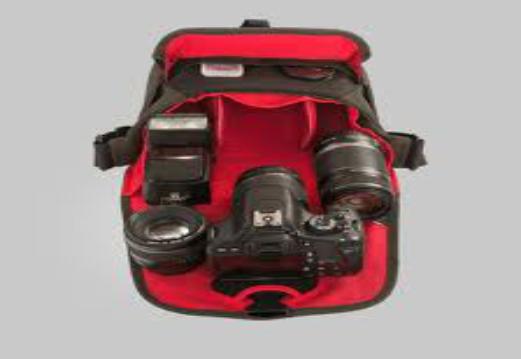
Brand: Crumpler
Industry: Clothes